Natalya Glebova

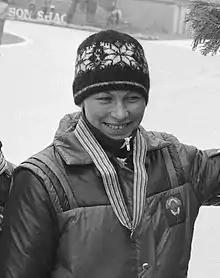
Natalya Glebova in 1982

Natalya Glebova (née "Shive", , born 30 April 1963) is a Russian speed skater who competed for the Soviet Union in the 1984 and 1988 Winter Olympics. In 1984 she won the bronze medal in the 500 m event. In the 1000 m competition she finished 37th. Four years later she finished ninth in the 500 m contest and 20th in the 1000 m event.